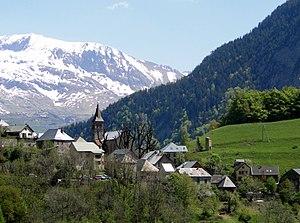
Village d'Ornon, commune de l'Oisans
Ornon est une commune française située dans le département de l'Isère, en région Auvergne-Rhône-Alpes.